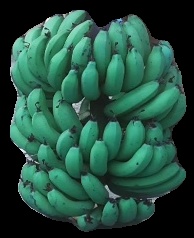
Variety: pachbale
Grade: grade3